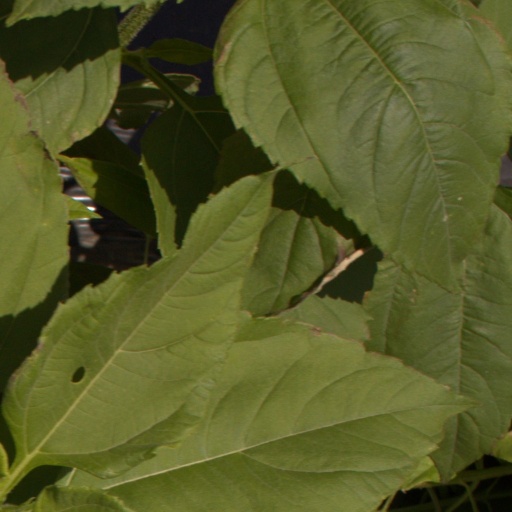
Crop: Jerusalem artichoke